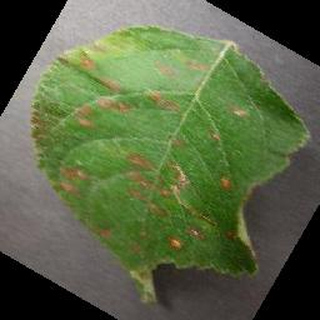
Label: apple_cedar_apple_rust